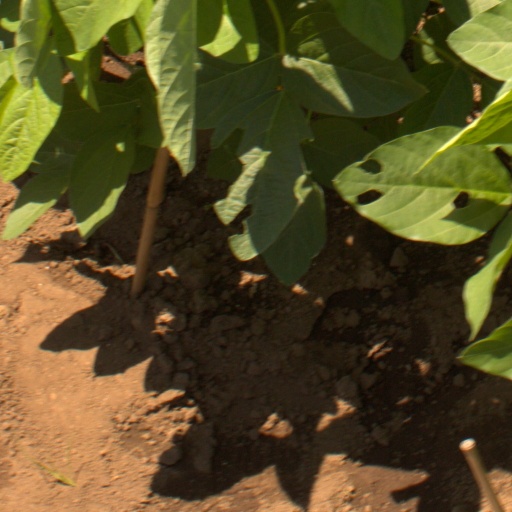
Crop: soybean